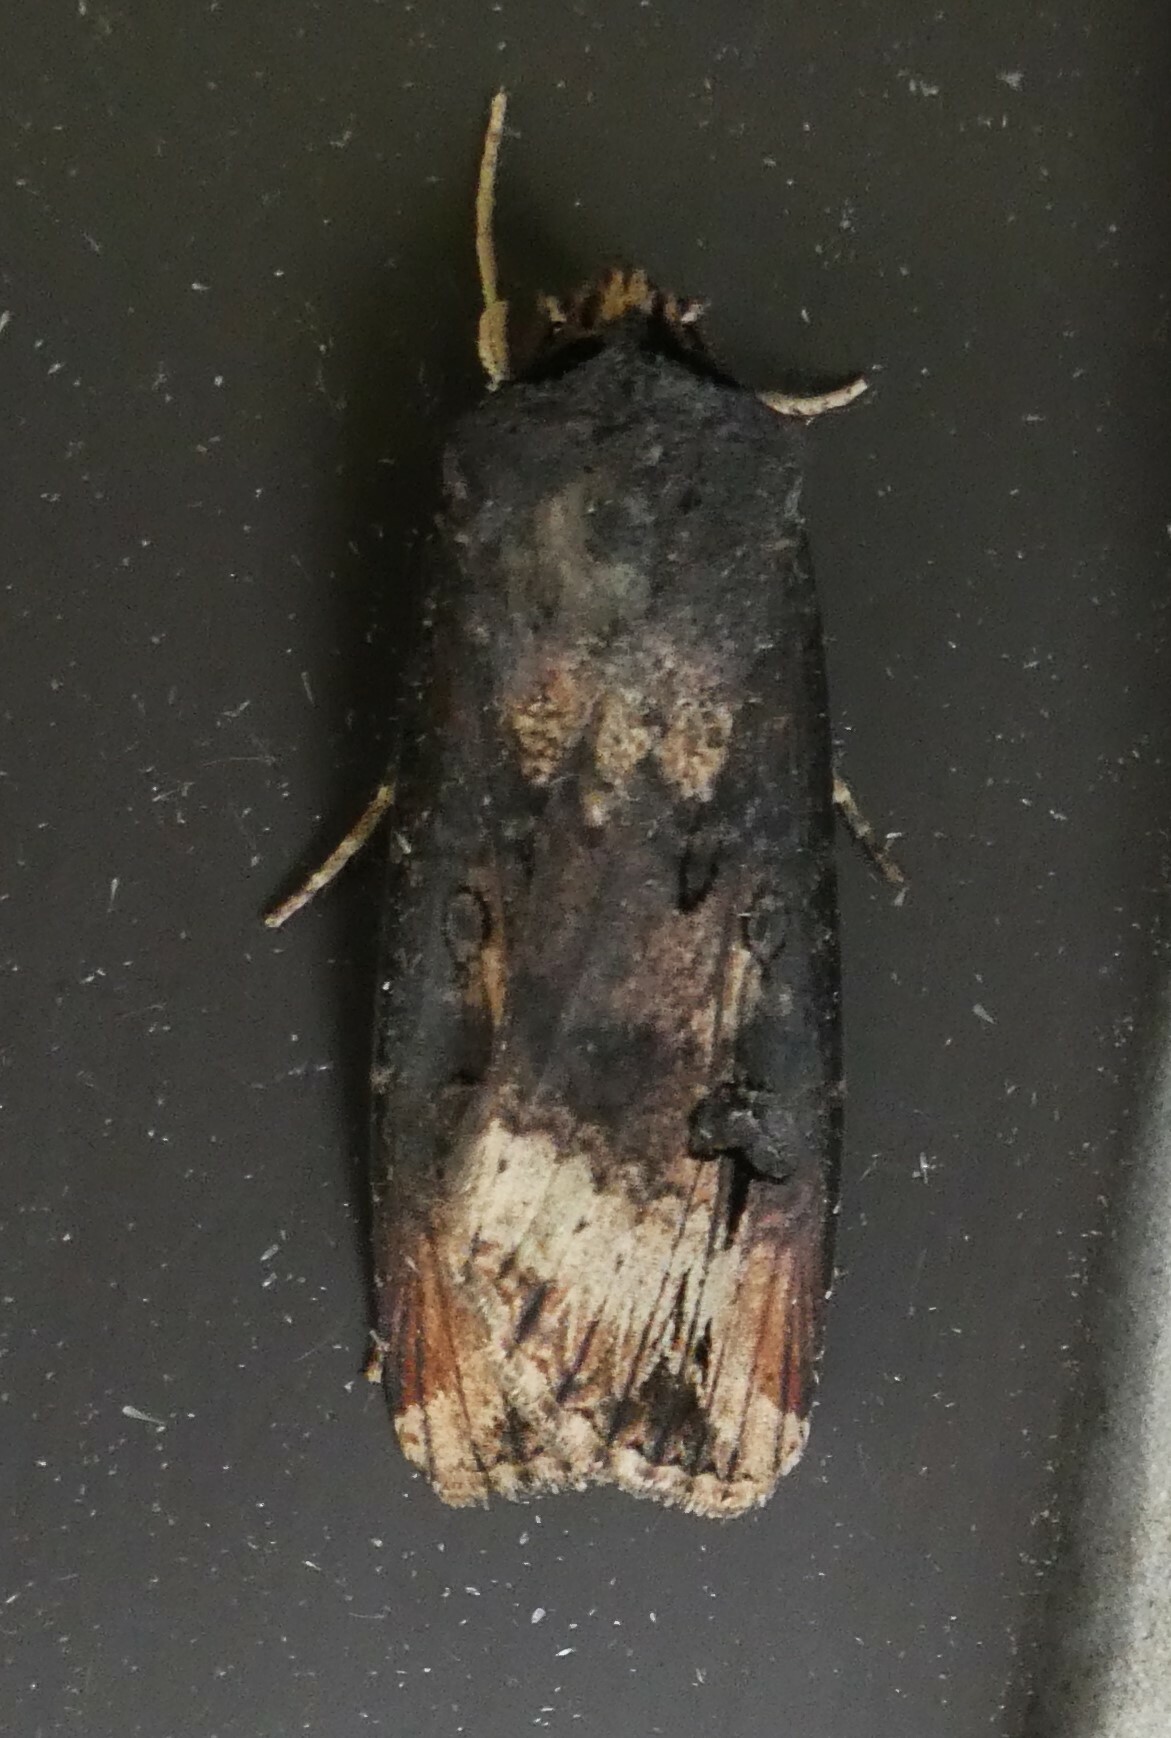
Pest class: cutworms